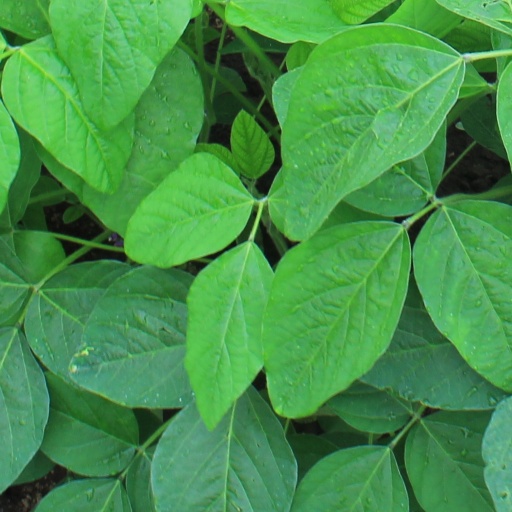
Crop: soybean